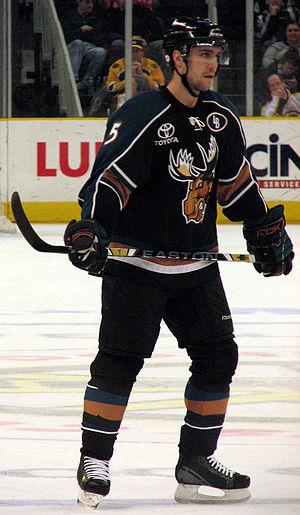
Nolan Baumgartner est un joueur professionnel canadien de hockey sur glace devenu entraîneur. Il évoluait au poste de défenseur.